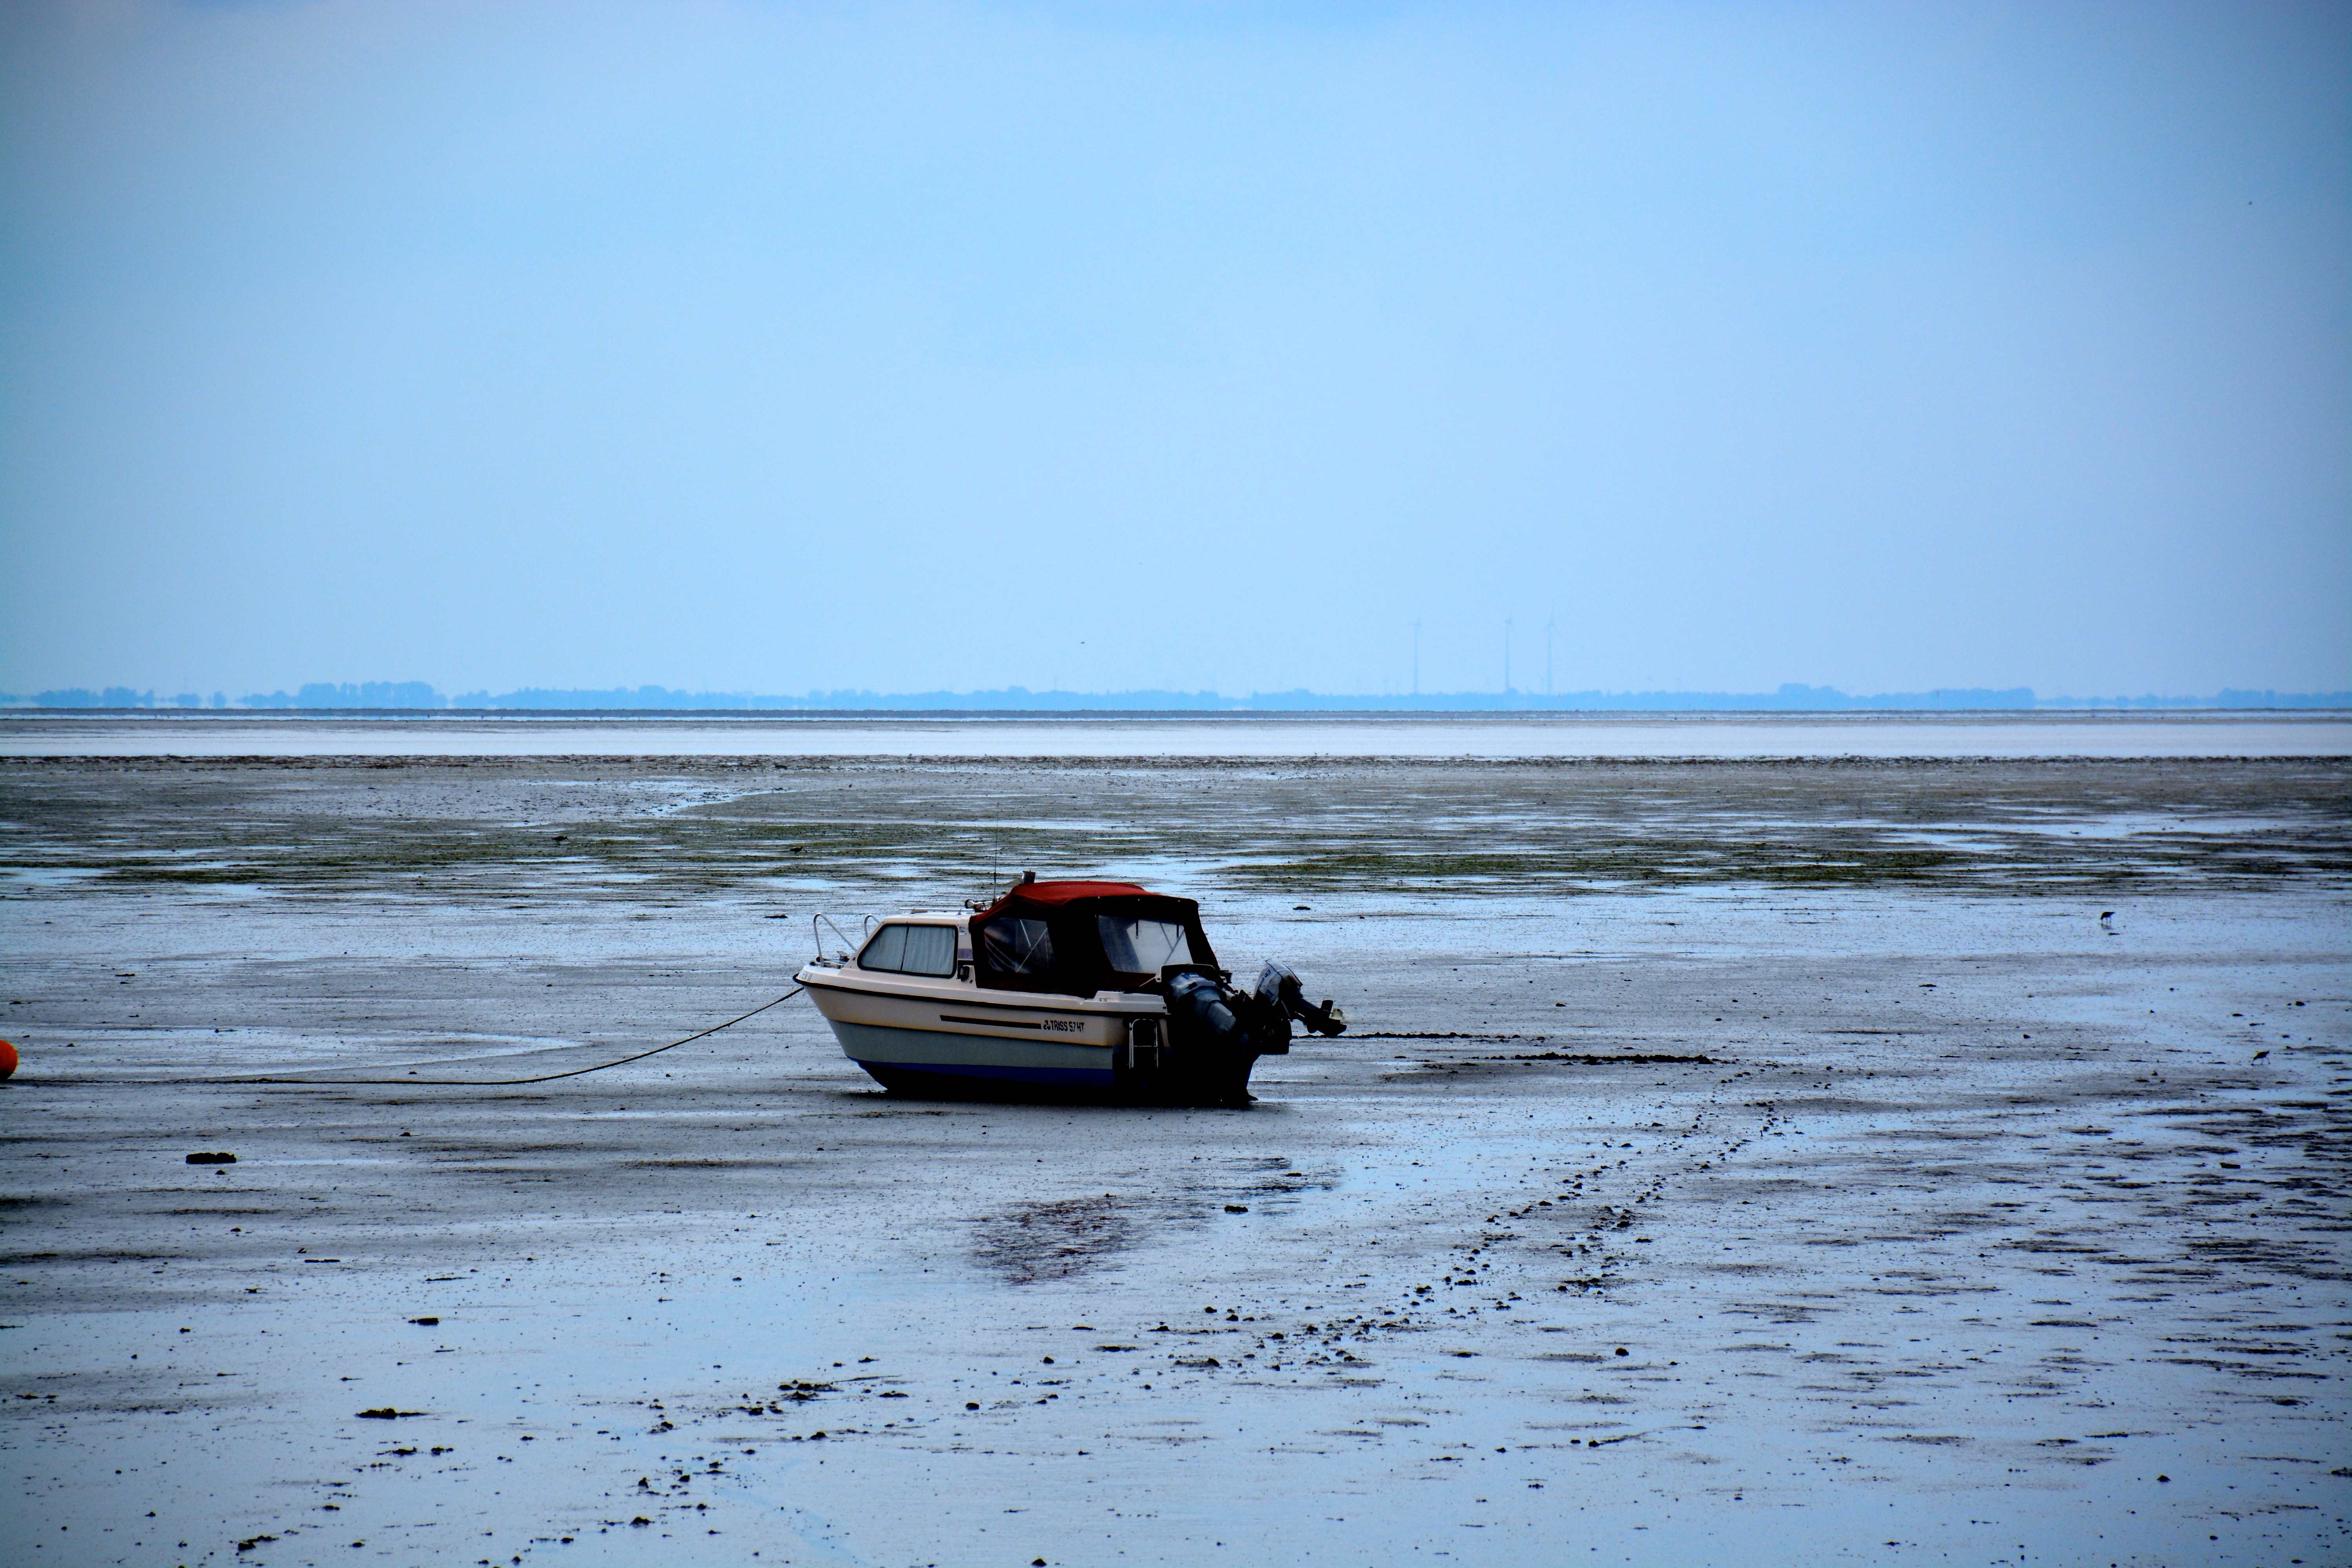
beach, sea, coast, water, sand, ocean, horizon, sky, boat, shore, wave, reflection, vehicle, bay, body of water